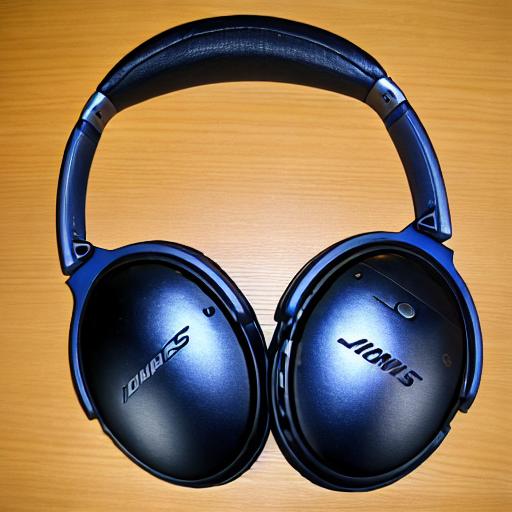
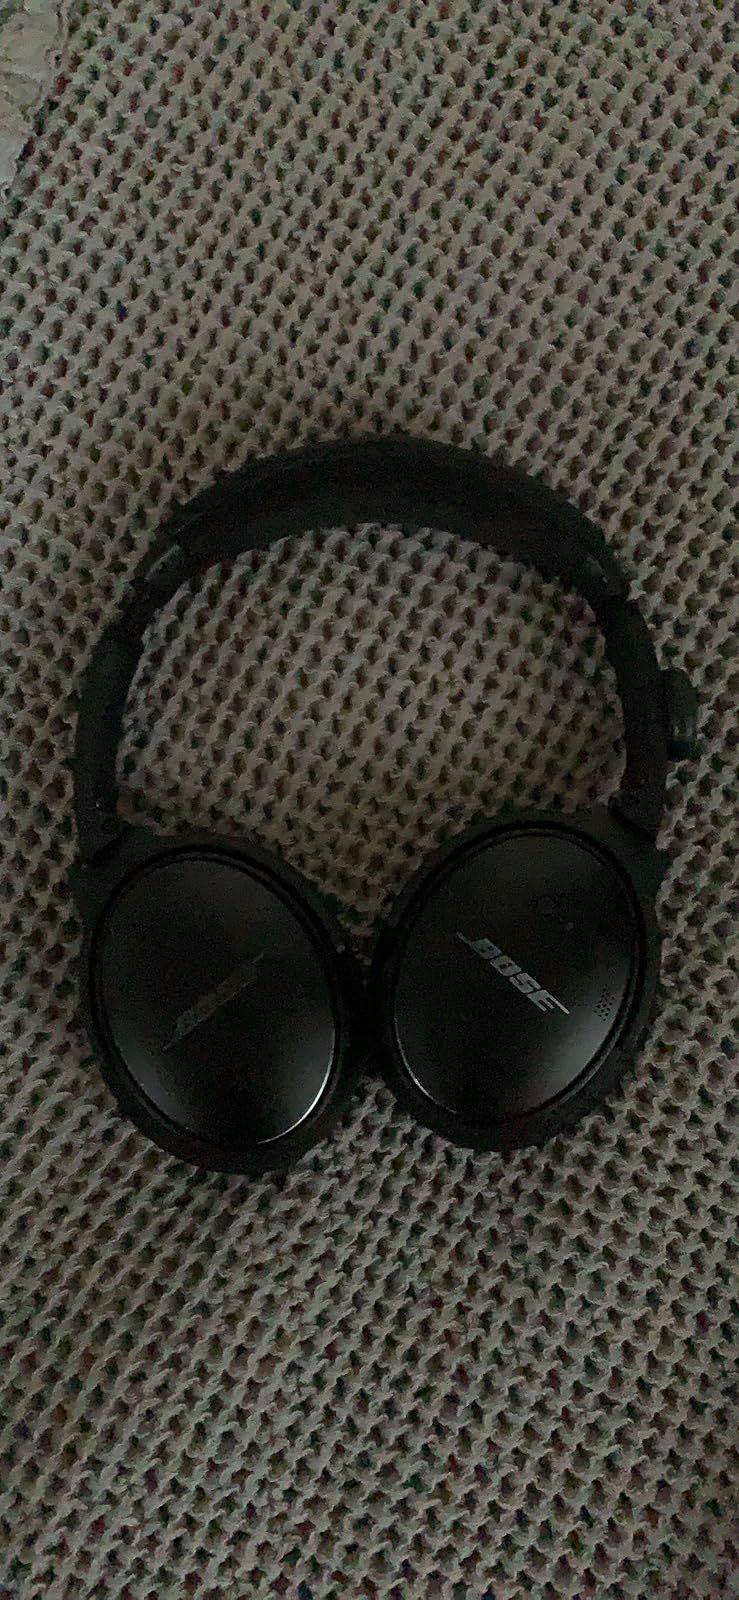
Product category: headphones
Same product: no